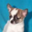
Label: dog